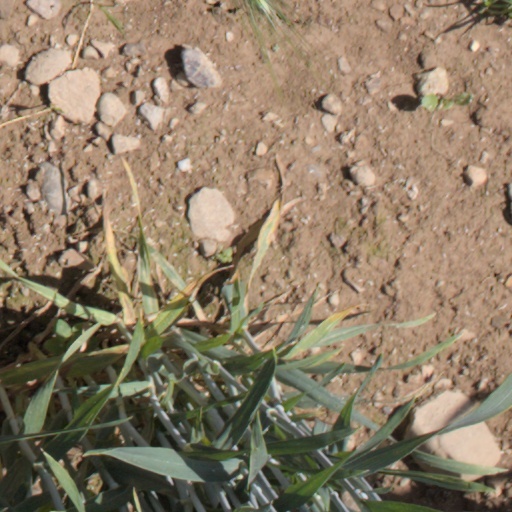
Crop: wheat